Women in Greece

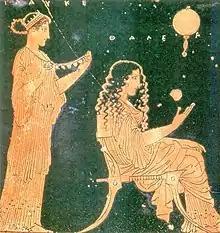
Athenian women preparing for a wedding (ceramic painting, 5th century BC)

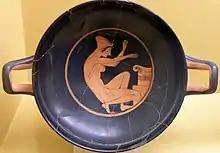
Woman kneeling before an altar (Attic red-figure kylix, 5th BC, Stoa of Attalos)

Women in Classical Athens had no legal personhood and were assumed to be part of the oikos (household) headed by the male "kyrios" (master). In Athenian society, the legal term of a wife was known as a "damar," a word that is derived from the root meaning of "to subdue" or "to tame". Until marriage, women were under the guardianship of their fathers or other male relatives; once married, the husband became a woman's kyrios. Women typically married around age 14 to a husband about twice their age. This system was implemented as a way to help ensure that girls were virgins when they wed. The girl's "kyrios" typically selected her husband; she would have little input. Often, the "kyrios" selected a different male relative to ensure that any inherited property remained within the family. Additionally, it was illegal at the time, for citizens of Athens to marry non-Athens people. If caught, non-Athens women were oftentimes sold into slavery as punishment, and men were fined heavily. In more severe circumstances, disenfranchisement was another punishment.